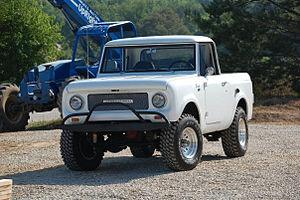
L’International Harvester Scout est un véhicule tout-terrain produit par le constructeur américain International Harvester de 1961 à 1980. Précurseur moins sophistiqué des futurs SUV, les Scout étaient des SUV ou pick-up 2 portes, habillés de carrosseries simple cabine à toit rigide ou capote, comportant aussi à l'origine un pare-brise rabattable. Fabriqué à Fort Wayne, il a été développé au départ pour concurrencer la Jeep.